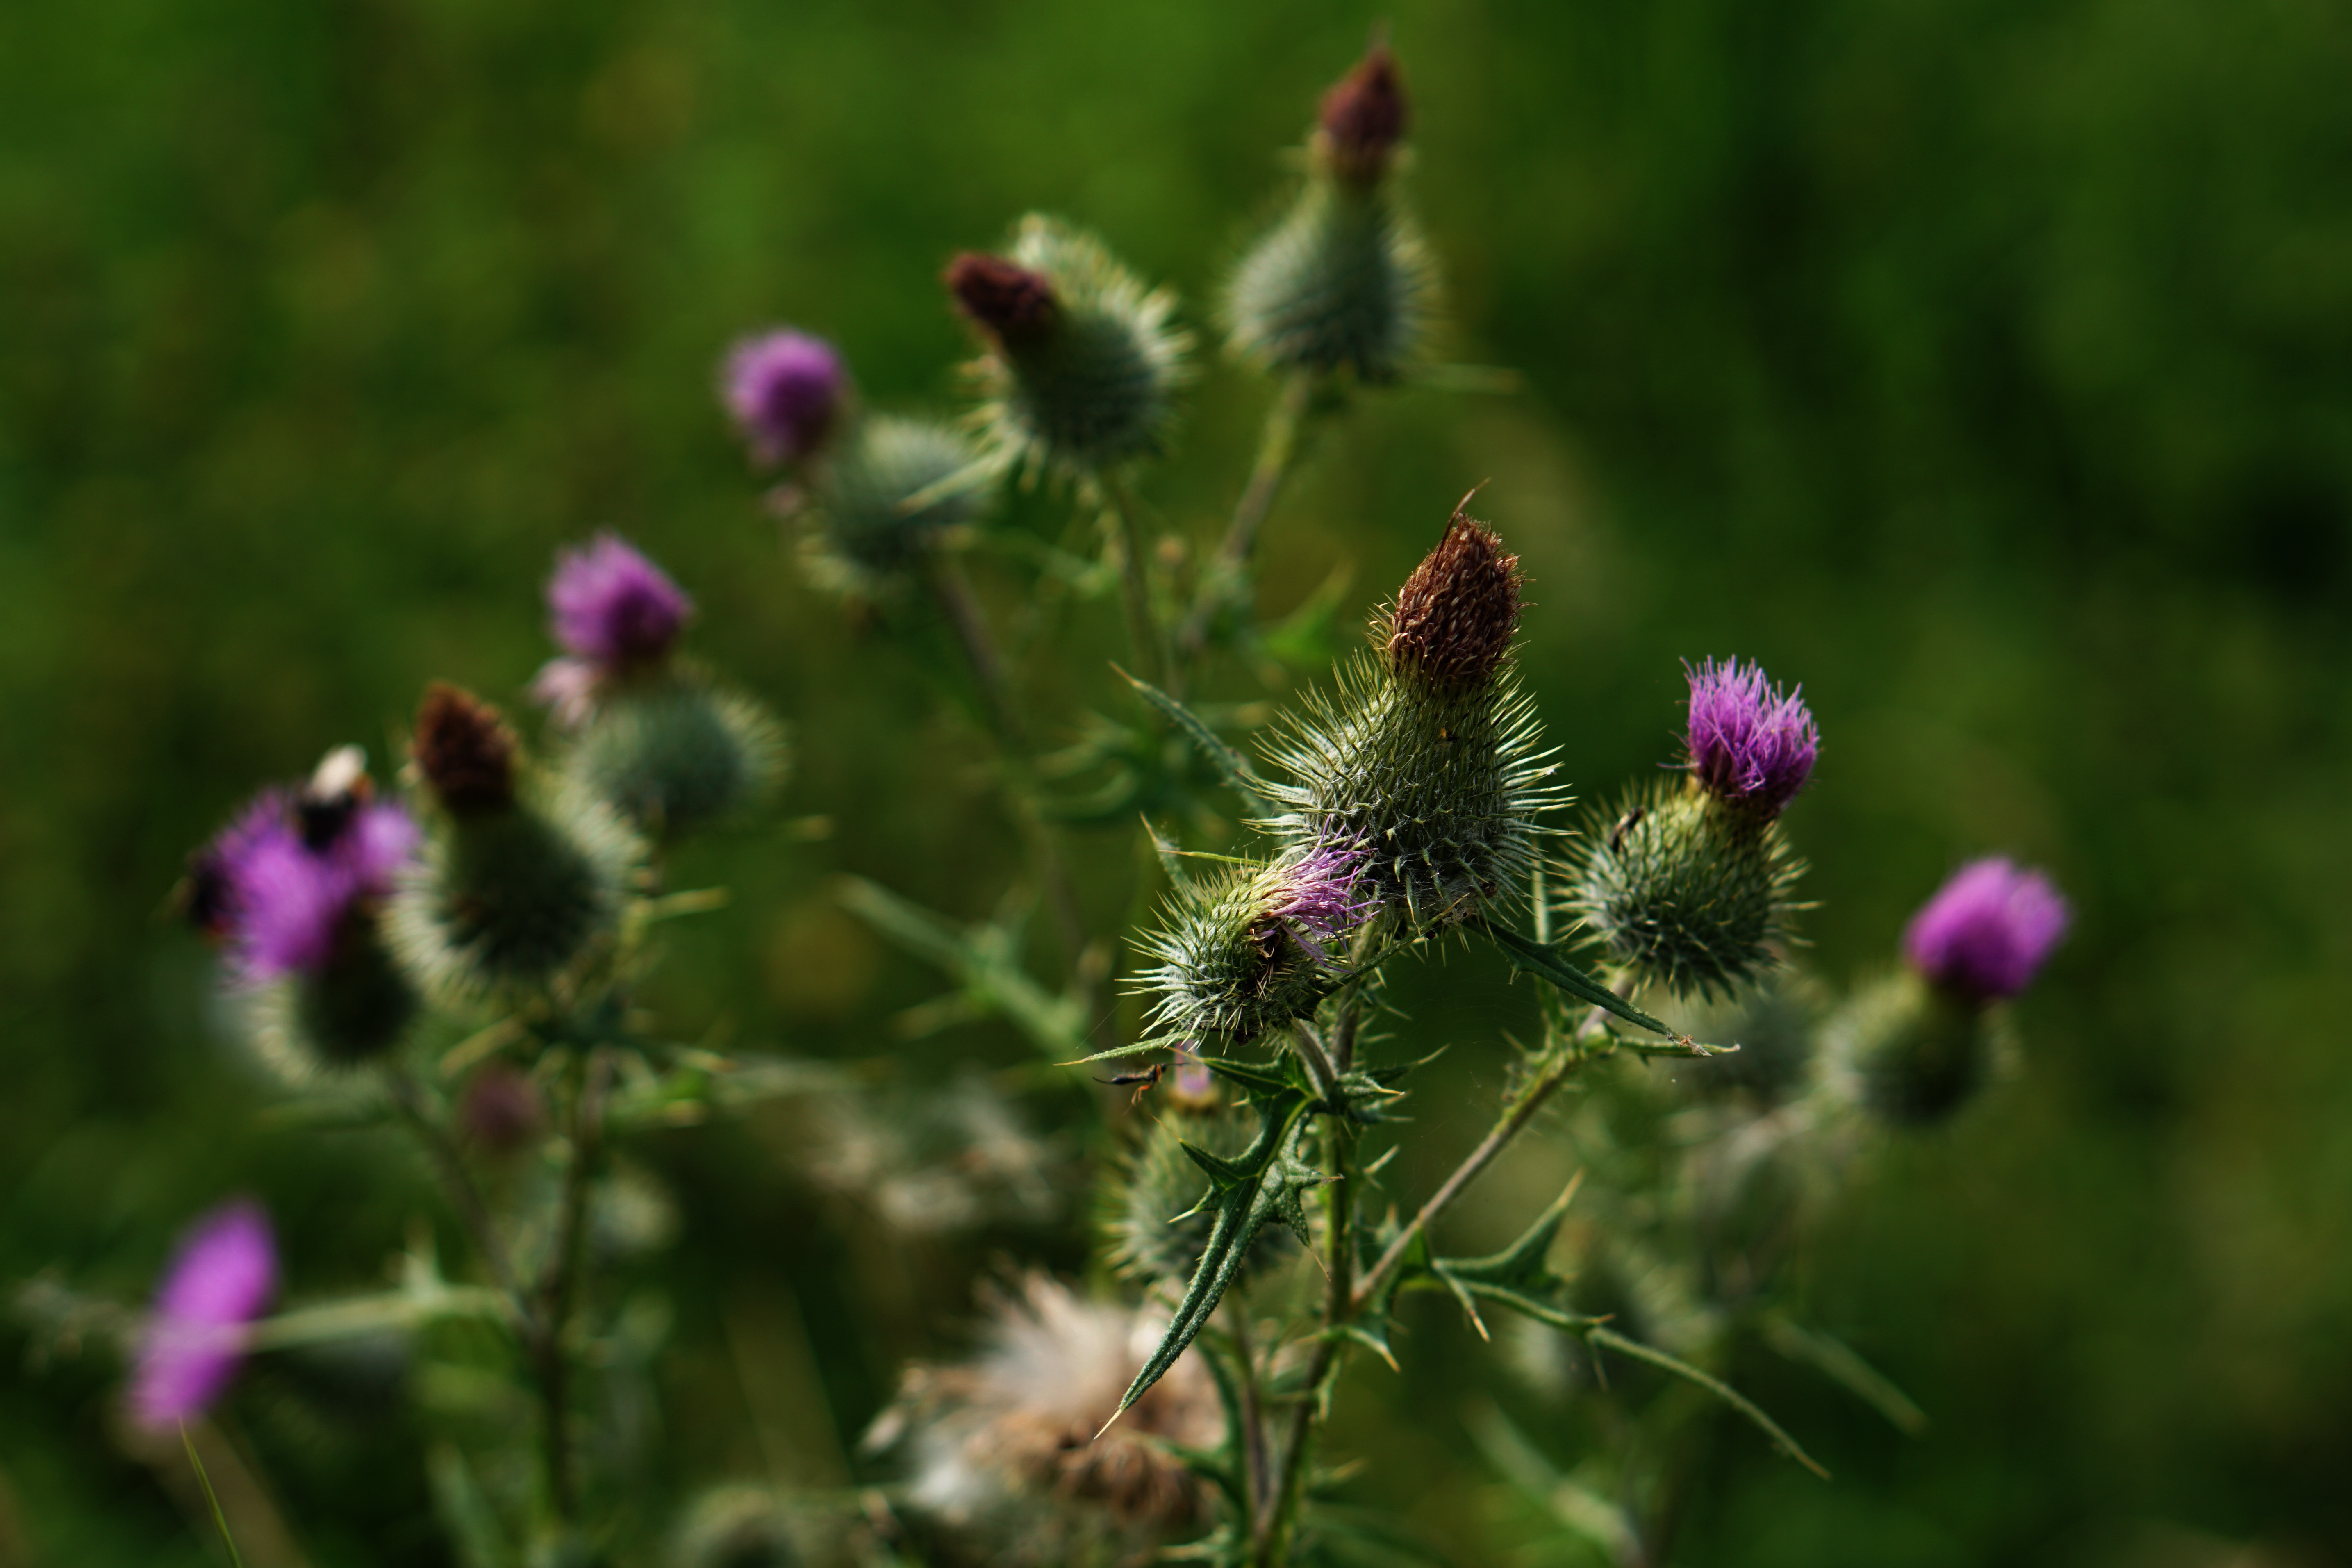
nature, grass, blossom, prickly, plant, meadow, prairie, flower, purple, bloom, summer, botany, close, flora, wildflower, thistle, composites, macro photography, milk thistle, aster like, flowering plant, scratchy, spiny, daisy family, off thistle, silybum, mrs thistle, annual plant, land plant